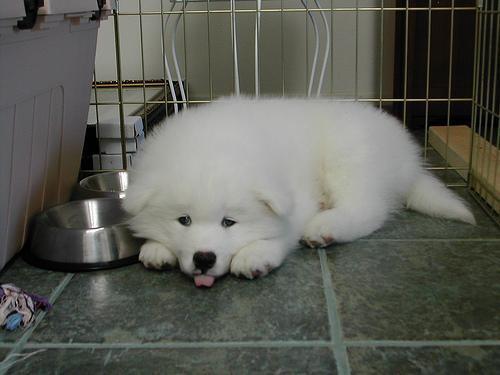
Samoyed